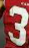
Number: 3